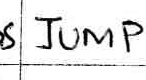
Label: jump